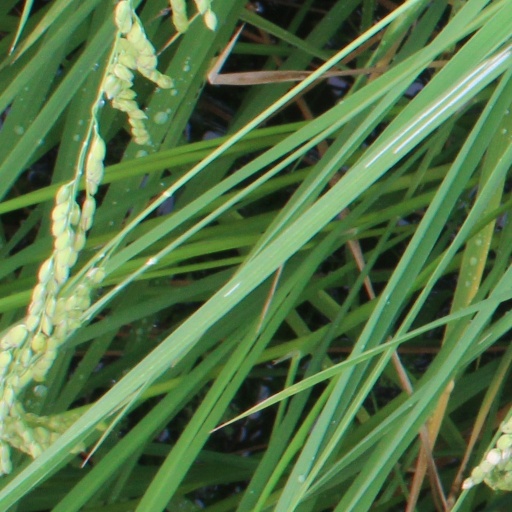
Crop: rice